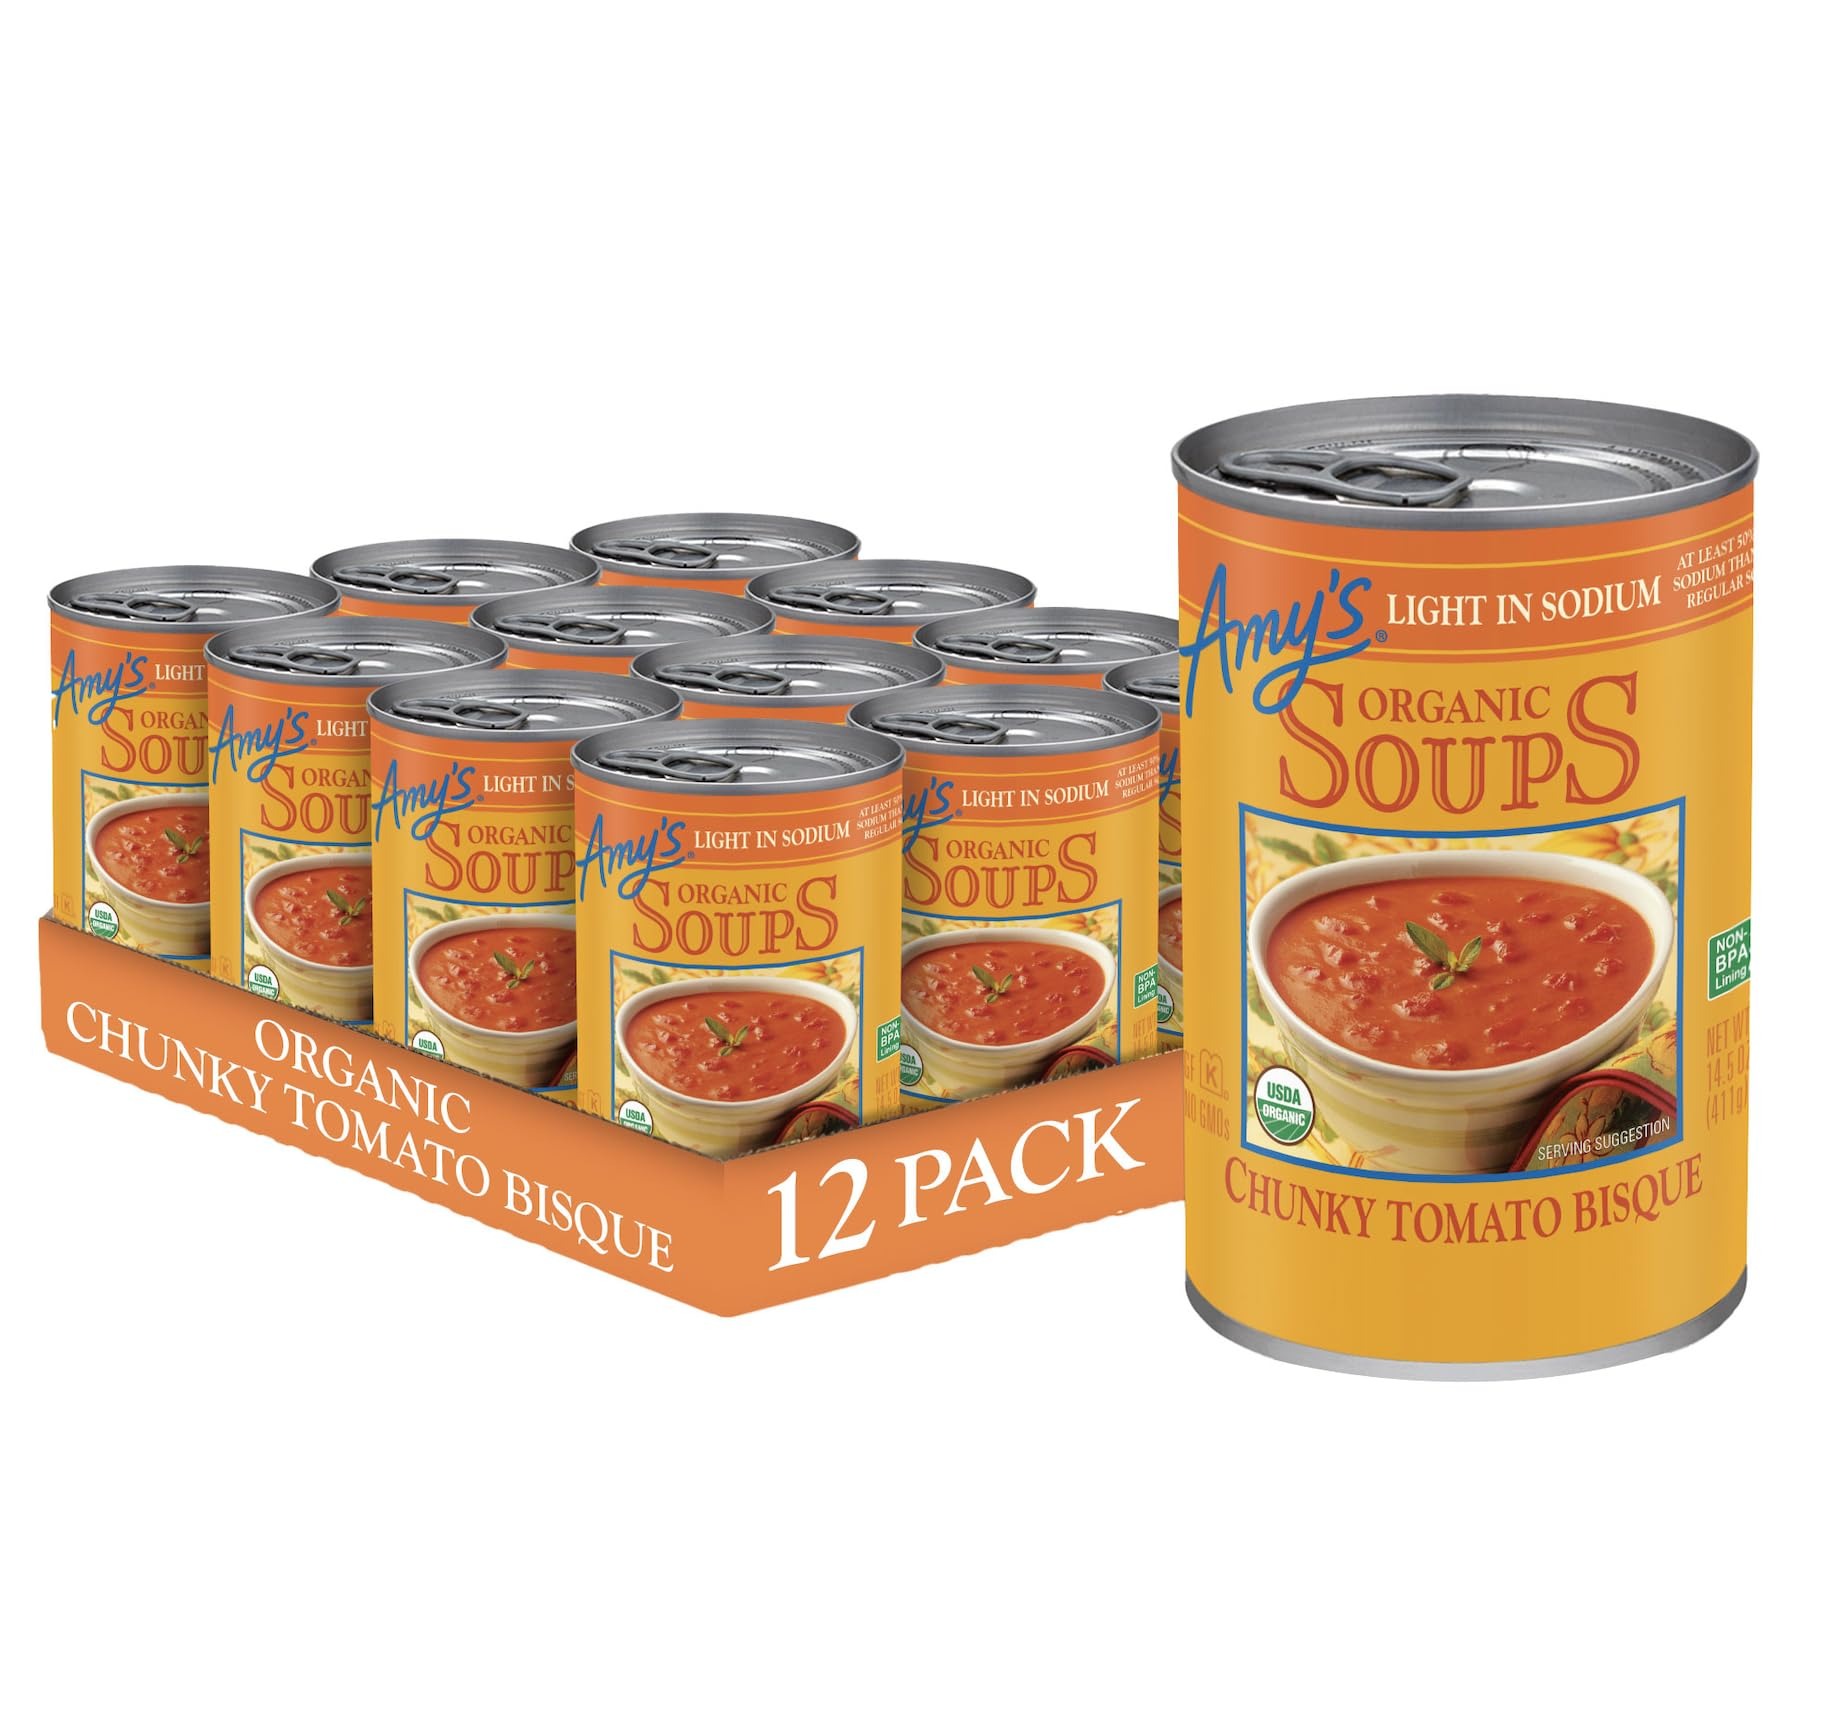
Item Name: Amy’s Soup, Chunky Tomato Bisque, Light in Sodium, Gluten Free, Made With Organic Tomatoes and Cream, Canned Soup, 14.5 Oz (12 Pack)
Bullet Point 1: Twelve 14.5-oz cans of Amy’s Organic Chunky Tomato Bisque Soup, Light in Sodium with 50 percent less sodium than Amy's regular soup
Bullet Point 2: Tomato bisque soup made with organic sun-ripened tomatoes blended with a touch of organic cream for truly delicious, quick vegetarian meals without compromise
Bullet Point 3: This canned soup contains 5g of plant based protein and 4g of fiber per serving; Amy’s soup is Non-GMO, USDA-Certified Organic, Gluten Free, Soy Free and Certified Kosher for a high-quality plant based food everyone can enjoy
Bullet Point 4: Convenient and easy to prepare, heat Amy’s organic soup in a microwave safe bowl for 2 minutes or heat in a saucepan on the stove and stir occasionally for a healthy lunch or hearty, ready made meals
Bullet Point 5: Since 1987, Amy's Kitchen produces delicious, convenient quick meals and vegetarian food for people who are sometimes too busy to cook
Value: 174.0
Unit: Ounce

Price: 4.79